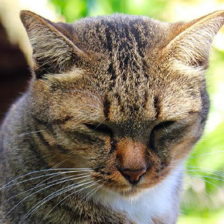
Label: animals